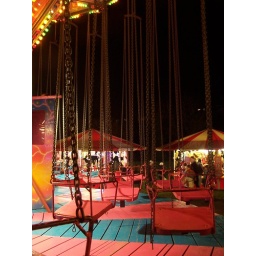
I love the colours in this; the vivid pink and blue against the black sky